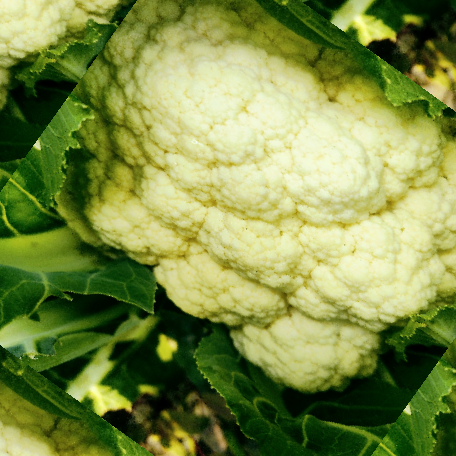
Label: Disease Free